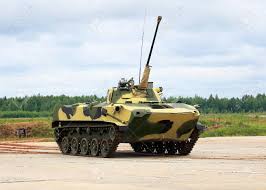
Label: BMD